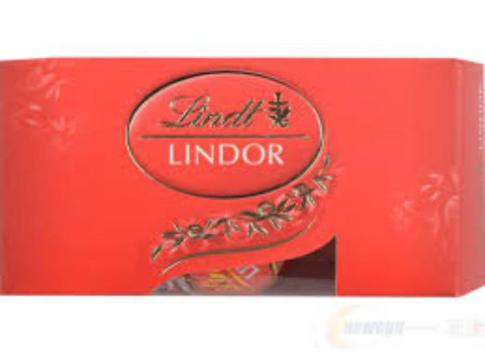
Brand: lindt
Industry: Food